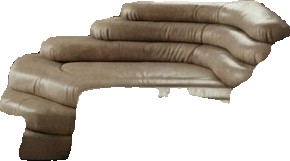
Surface category: sofa